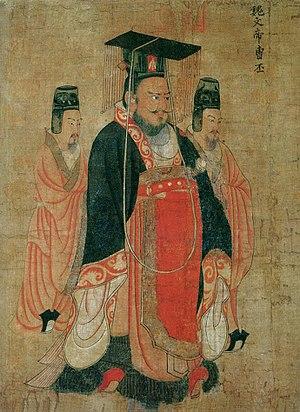
Cao Pi est le fondateur de la dynastie Wei. Il est aussi un écrivain, auteur d'un texte d'esthétique littéraire, Essai sur la littérature, et un poète.